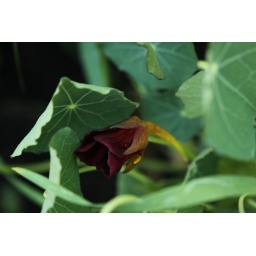
The black velvet nasturtiums in the vegetable beds are getting kinda blossomy!